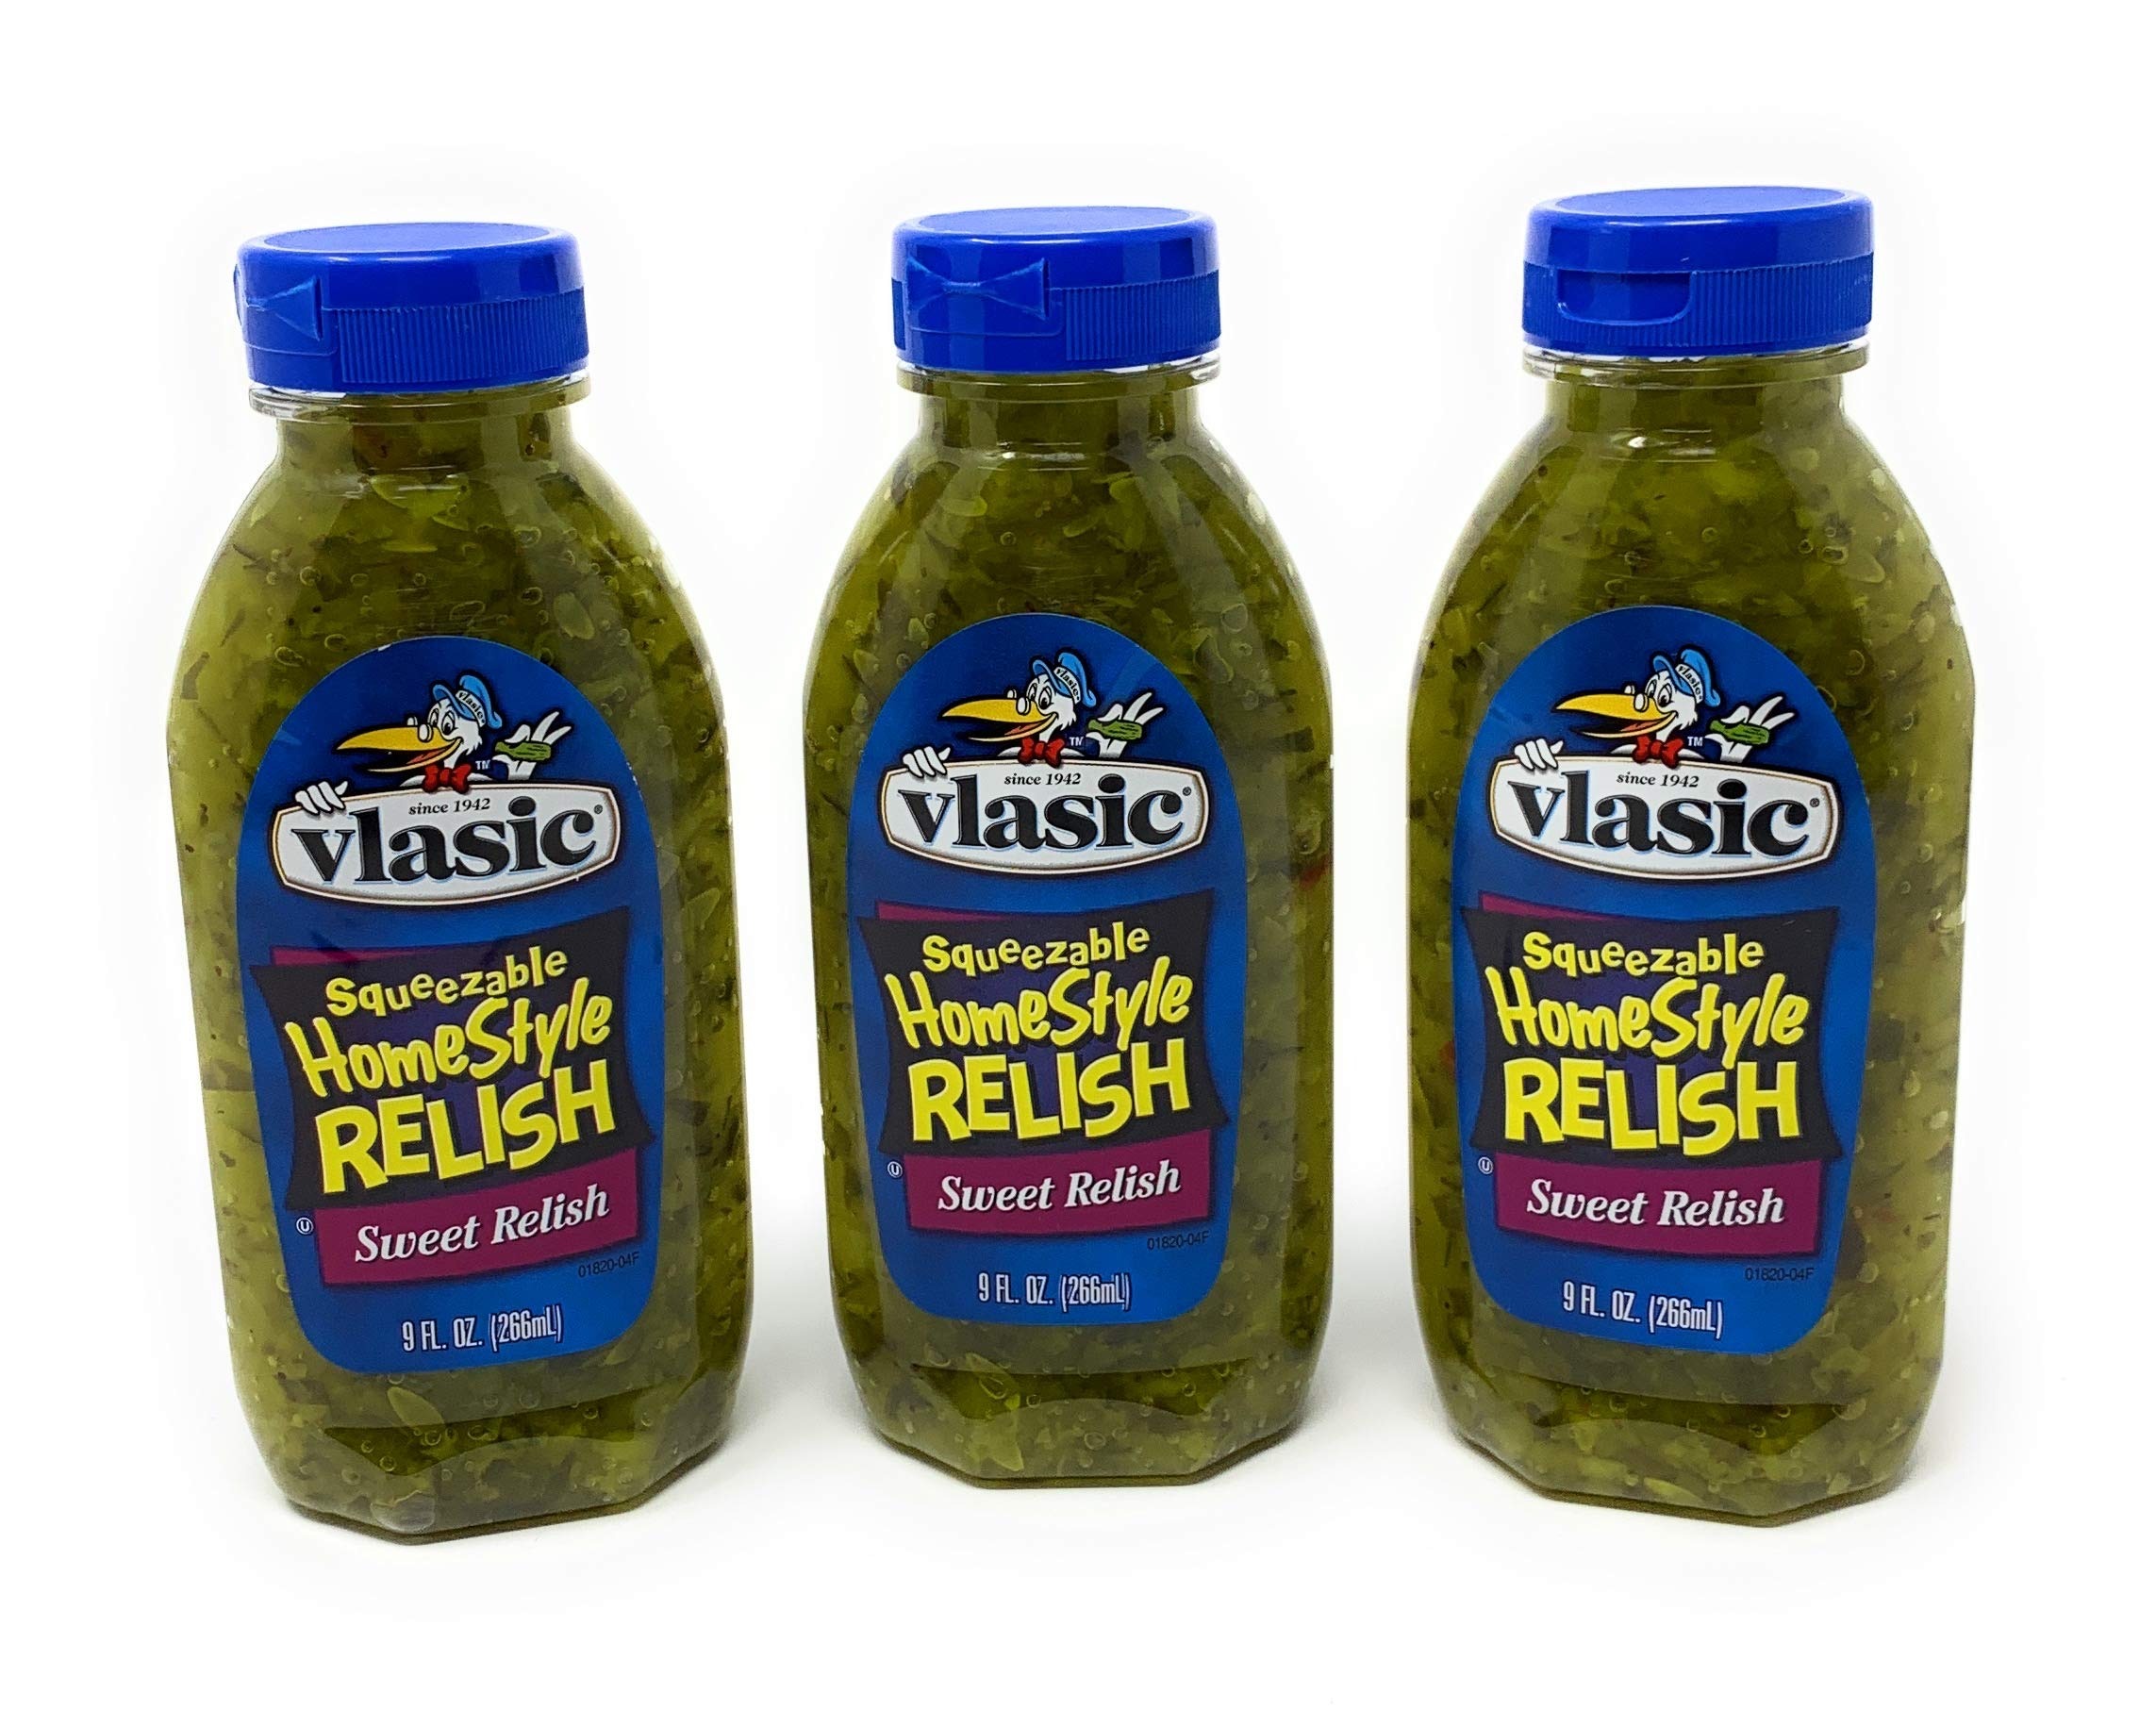
Item Name: Vlasic Homestyle Sweet Relish (Pack of 3)
Value: 27.0
Unit: Ounce

Price: 6.24